1992 Pontiac Excitement 400

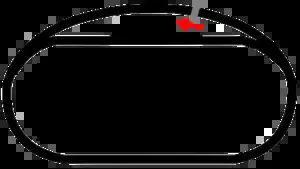
The layout of Richmond International Raceway, the venue where the race was at.

Richmond International Raceway (RIR) is a 3/4-mile (1.2 km), "D"-shaped, asphalt race track located just outside Richmond, Virginia in Henrico County. It hosts the Monster Energy NASCAR Cup Series and Xfinity Series. Known as "America's premier short track", it formerly hosted a NASCAR Camping World Truck Series race, an IndyCar Series race, and two USAC sprint car races.